Museo di Storia Naturale di Venezia

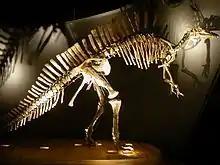
Fossilized Ouranosaurus nigeriensis dinosaur skeleton at the museum.

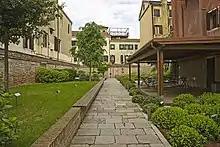
Museum garden

Museo di Storia Naturale di Venezia is a museum of natural history housed in Fondaco dei Turchi, located on the Grand Canal, Venice, Italy. Its collections relate mainly to the natural history of the Venetian lagoon that surrounds the city. Today it is one of the 11 venues managed by the Fondazione Musei Civici di Venezia.